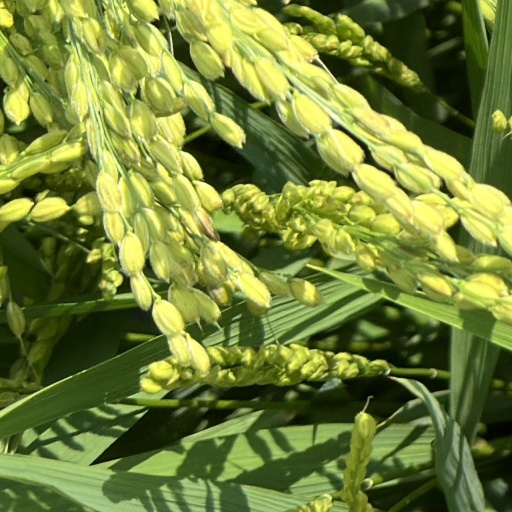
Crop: rice